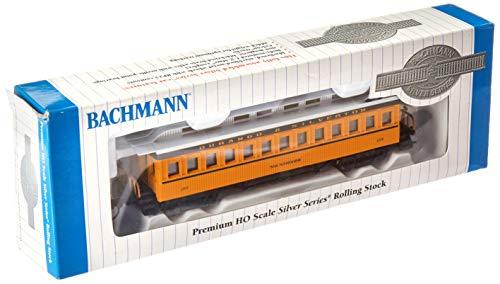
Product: Bachmann Hobby Train Passenger Car, Prototypical Yellow
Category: Toys & Games | Hobbies | Trains & Accessories | Train Cars | Passenger Cars
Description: Great Condition.
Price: $28.11
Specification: ProductDimensions:7.2x1.4x2inches|ItemWeight:5.1ounces|ShippingWeight:5.1ounces(Viewshippingratesandpolicies)|ASIN:B0731V12CL|Californiaresidents:ClickhereforProposition65warning|Itemmodelnumber:13408|Manufacturerrecommendedage:14yearsandup